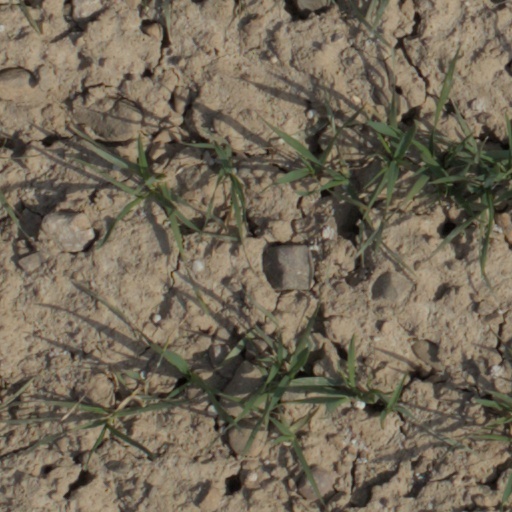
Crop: wheat